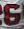
Number: 6